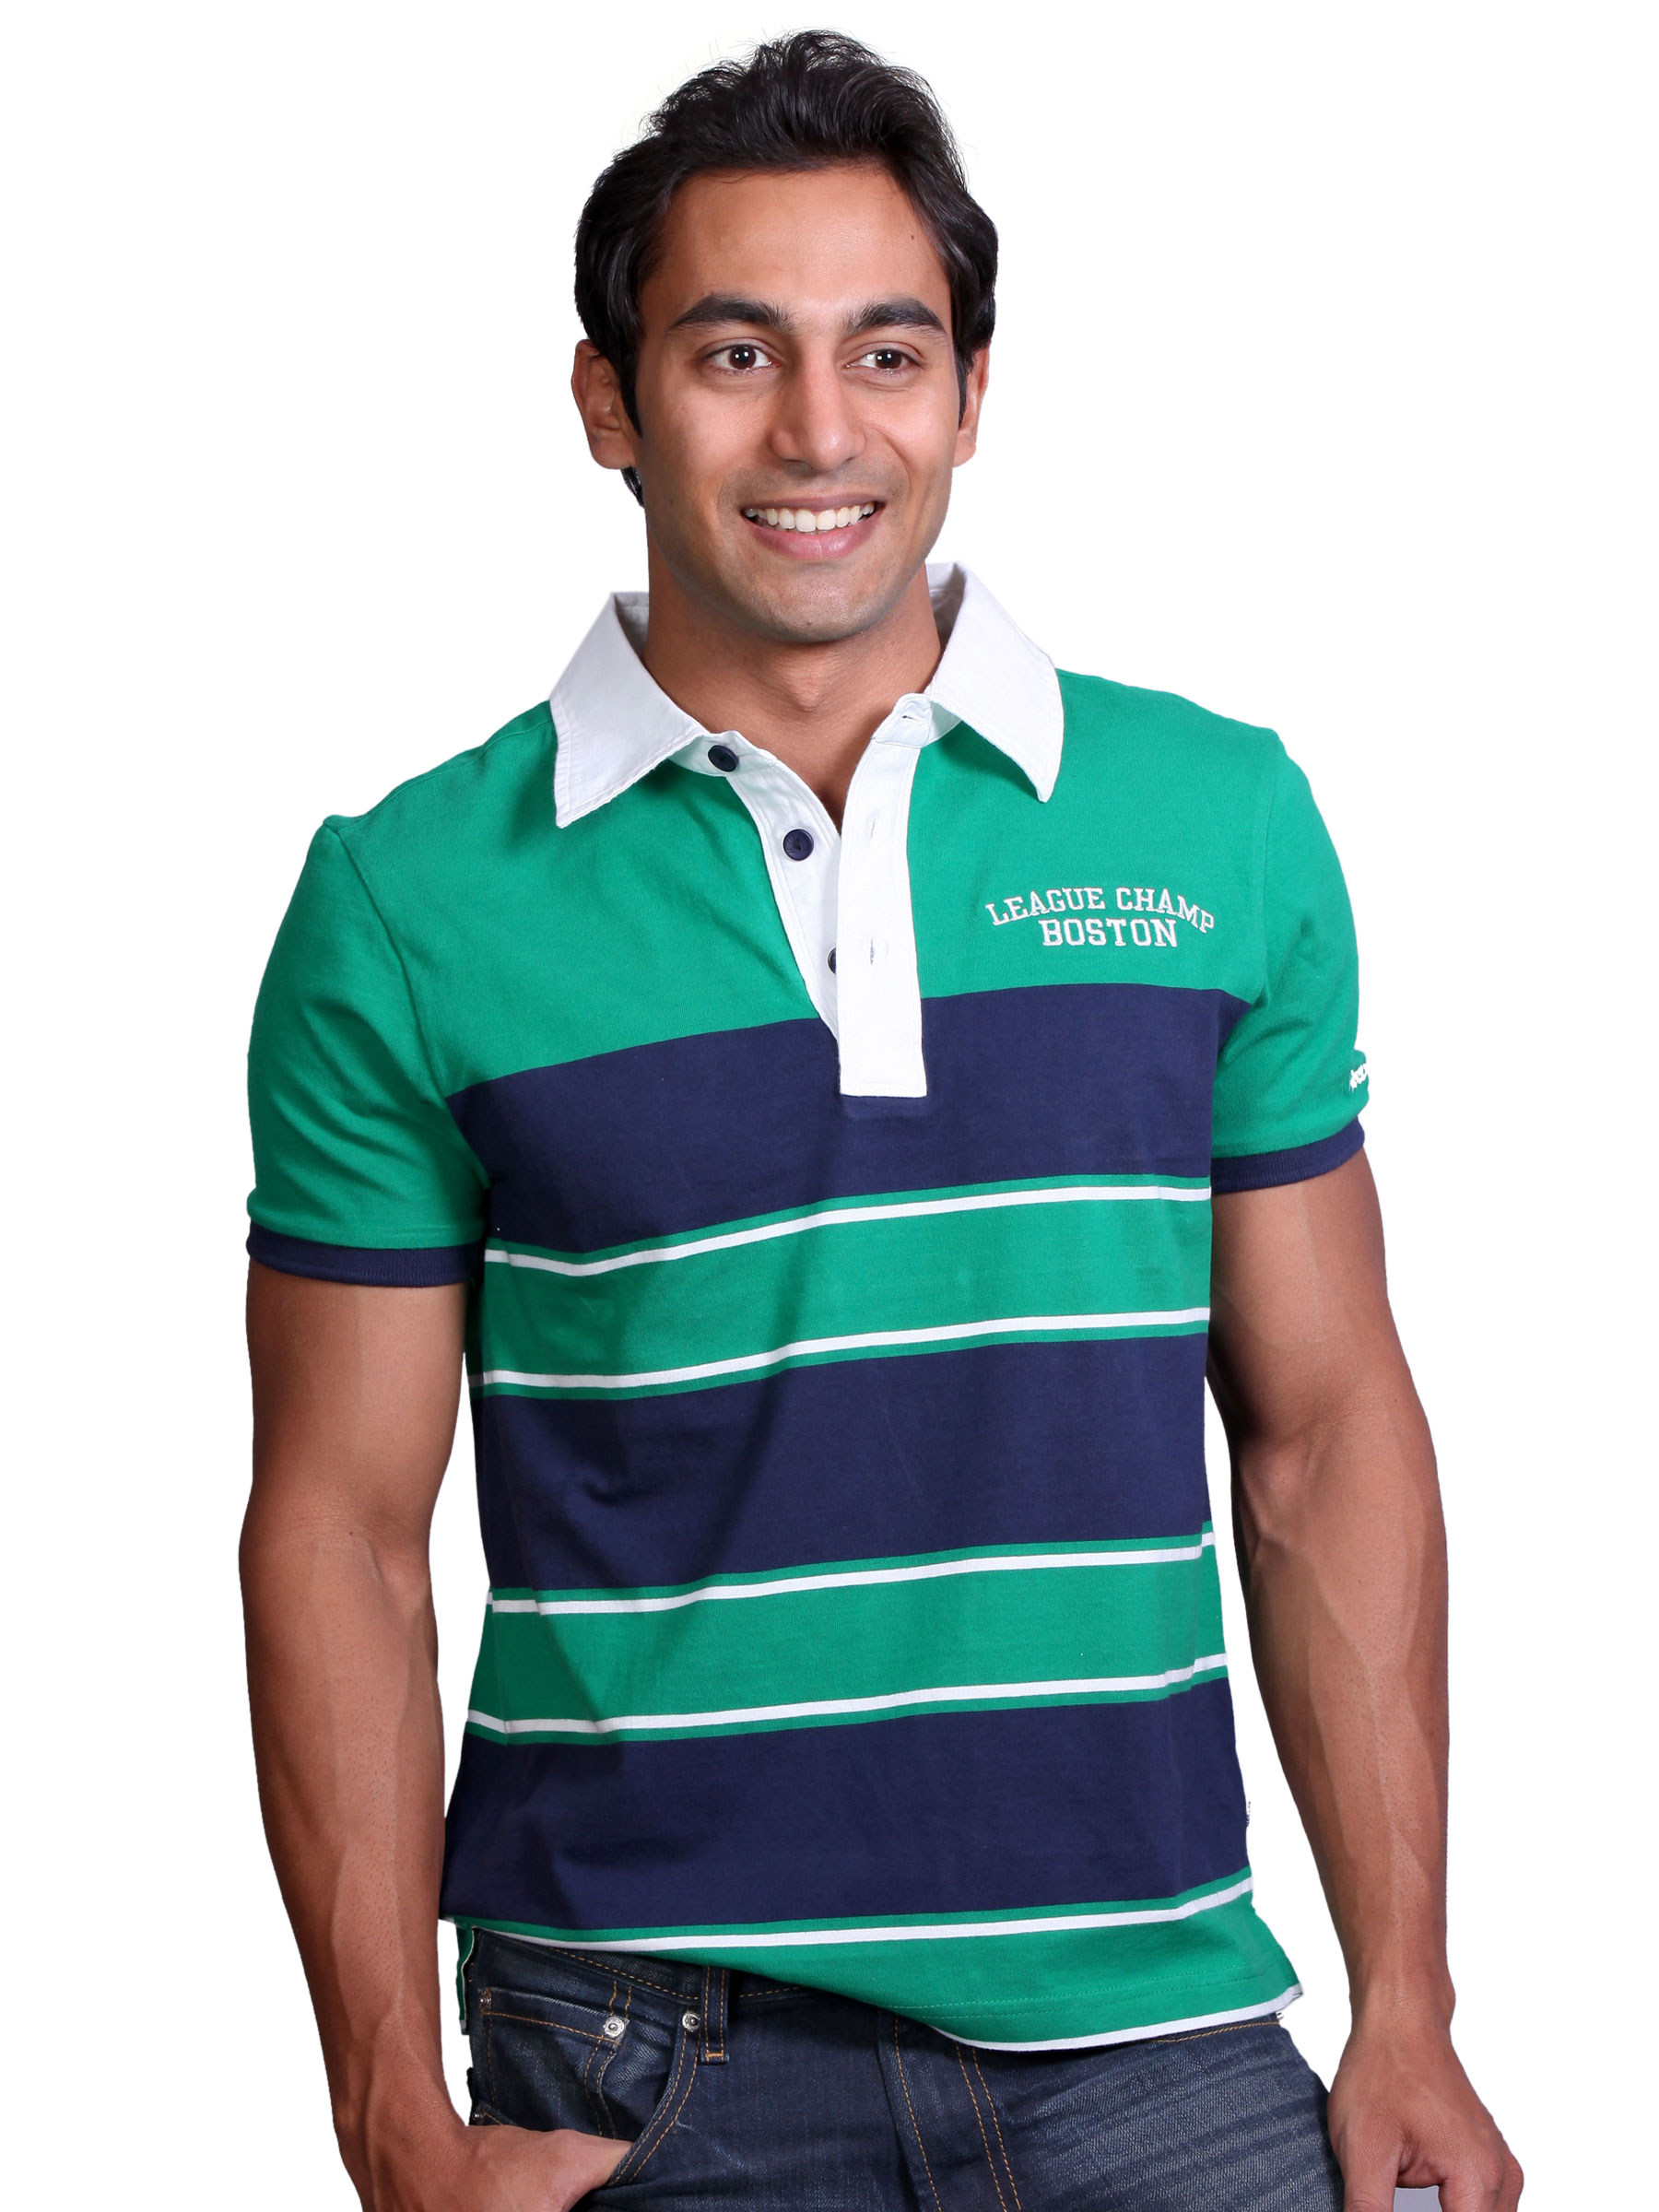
Reebok Men Basil Green & Blue Polo T-shirt
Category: Apparel / Topwear / Tshirts
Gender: Men
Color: Green
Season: Fall 2010
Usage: Casual